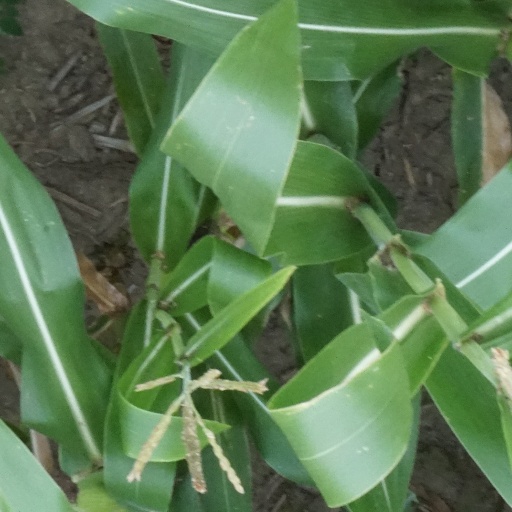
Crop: maize; corn